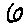
Label: 6